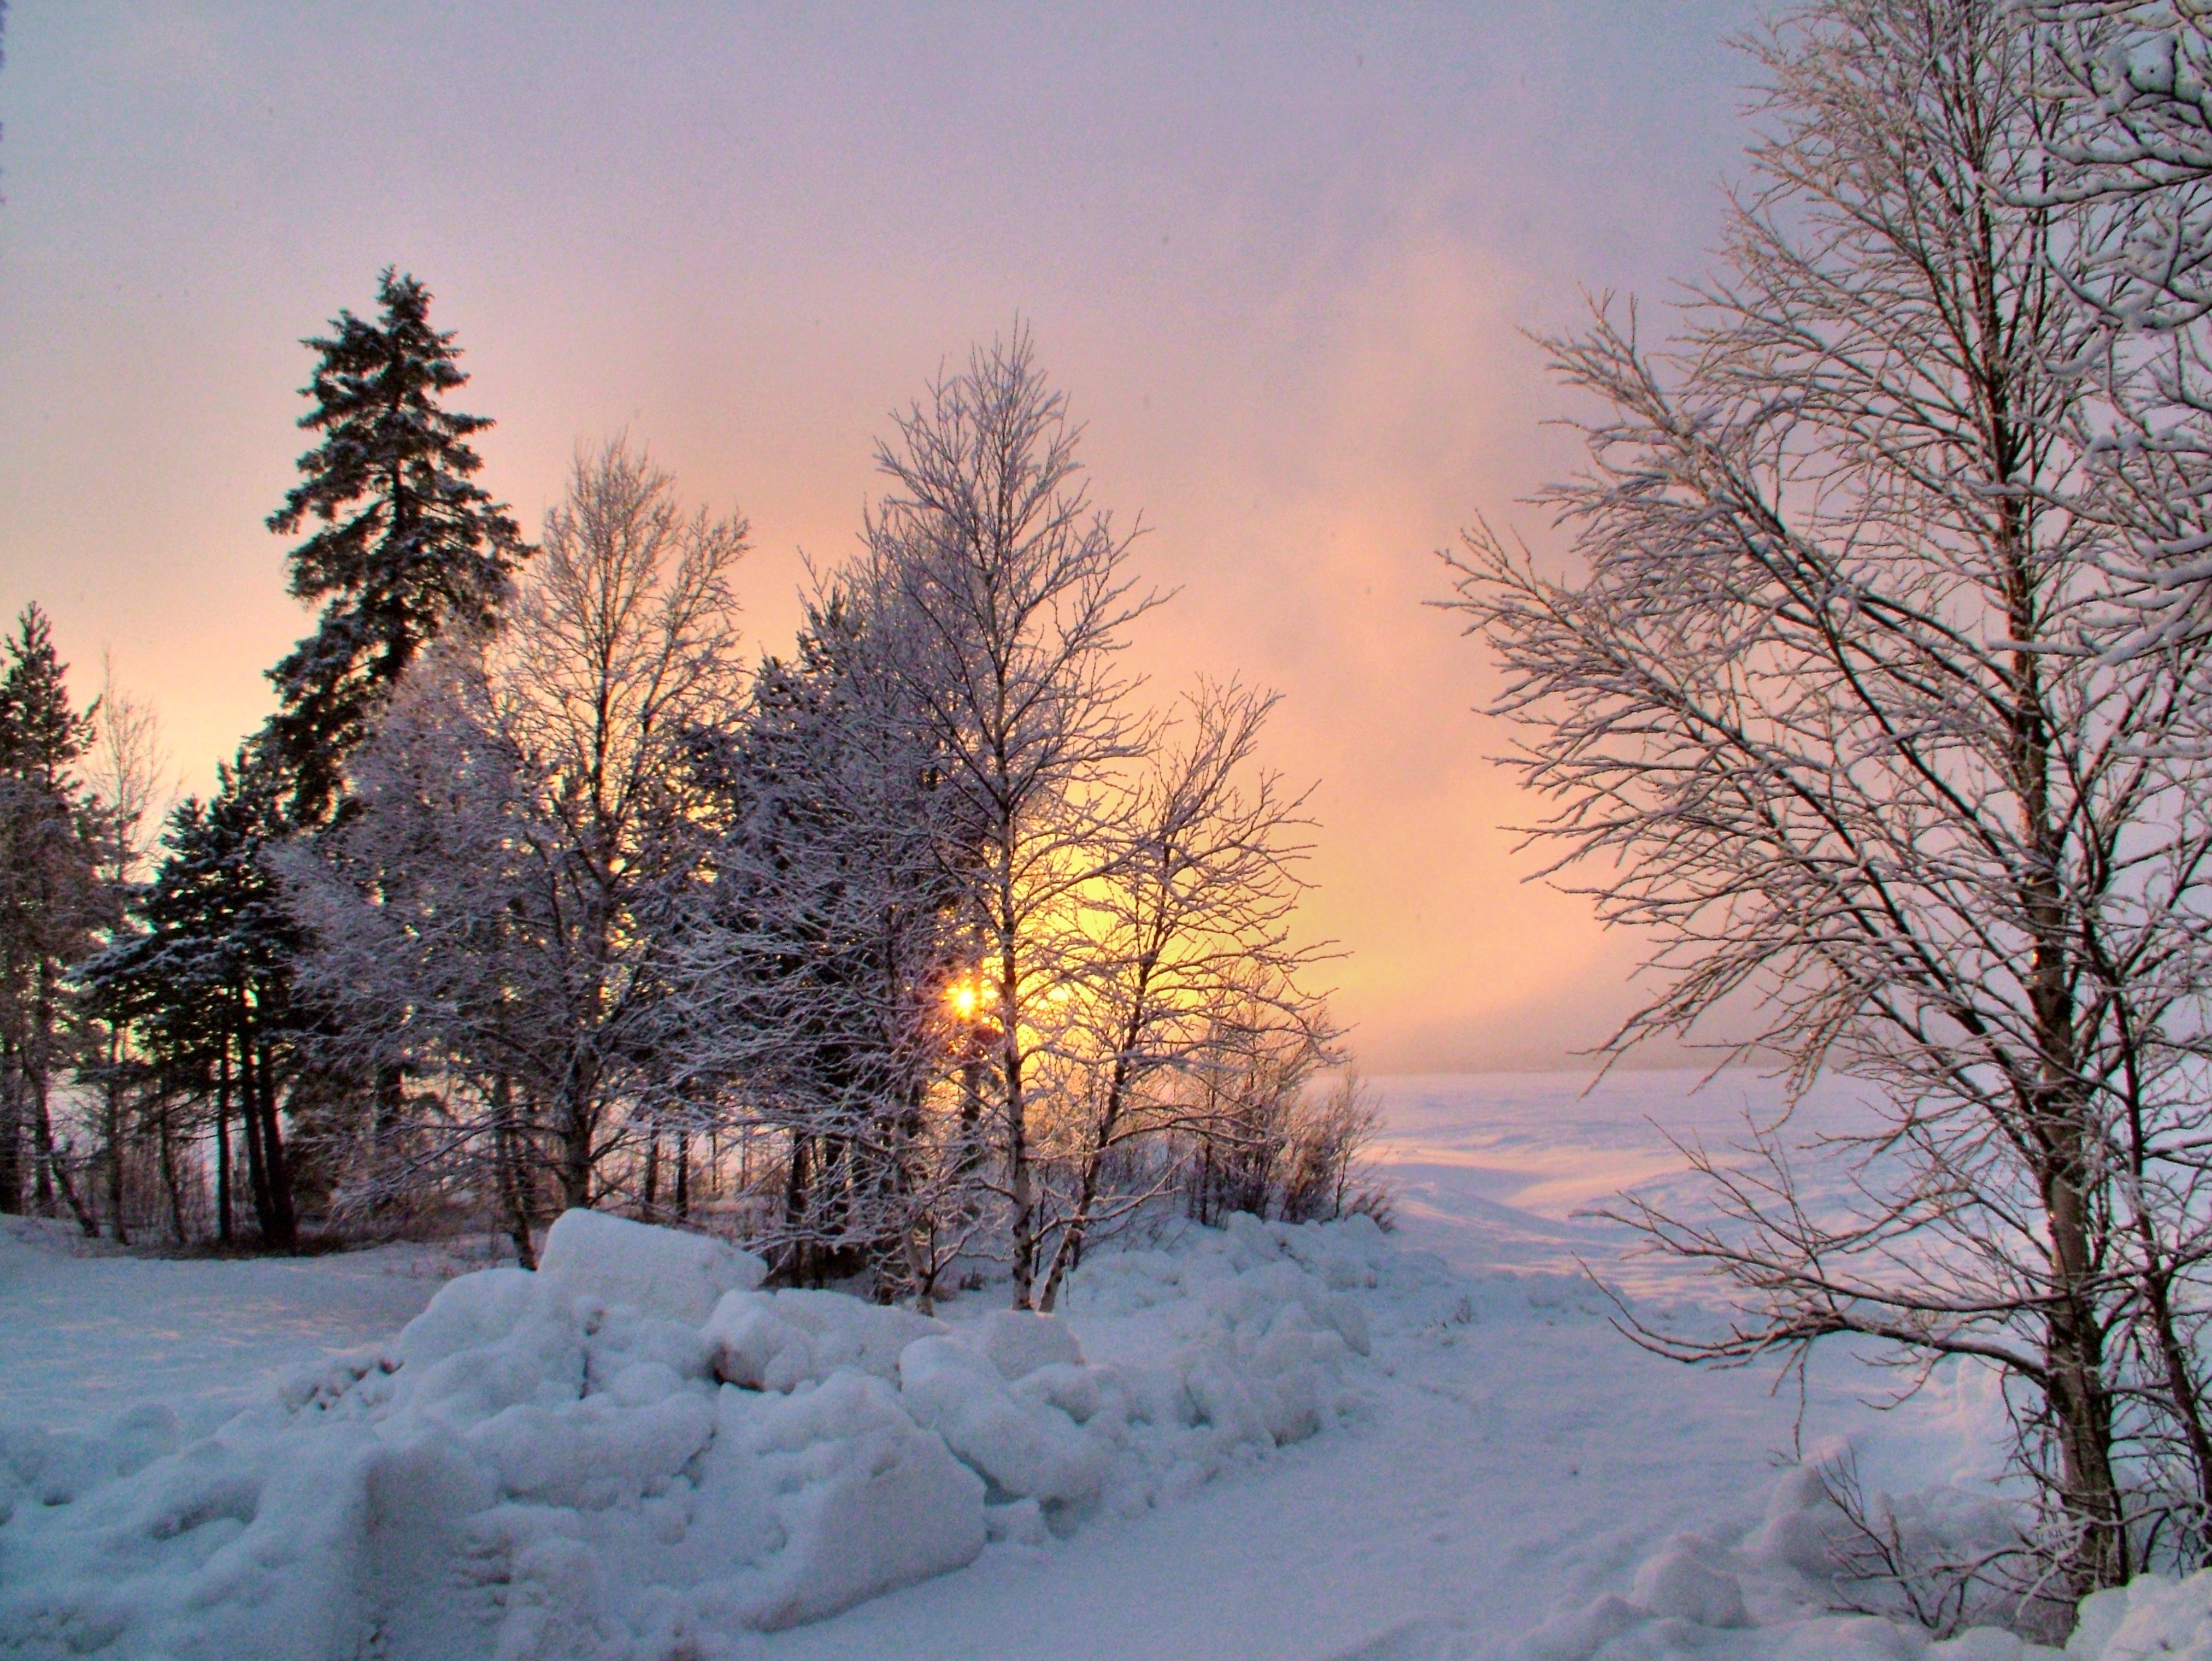
landscape, tree, nature, branch, snow, winter, morning, frost, ice, evening, weather, frozen, arctic, season, north, scene, frosty, freezing, lapland, atmospheric phenomenon, woody plant